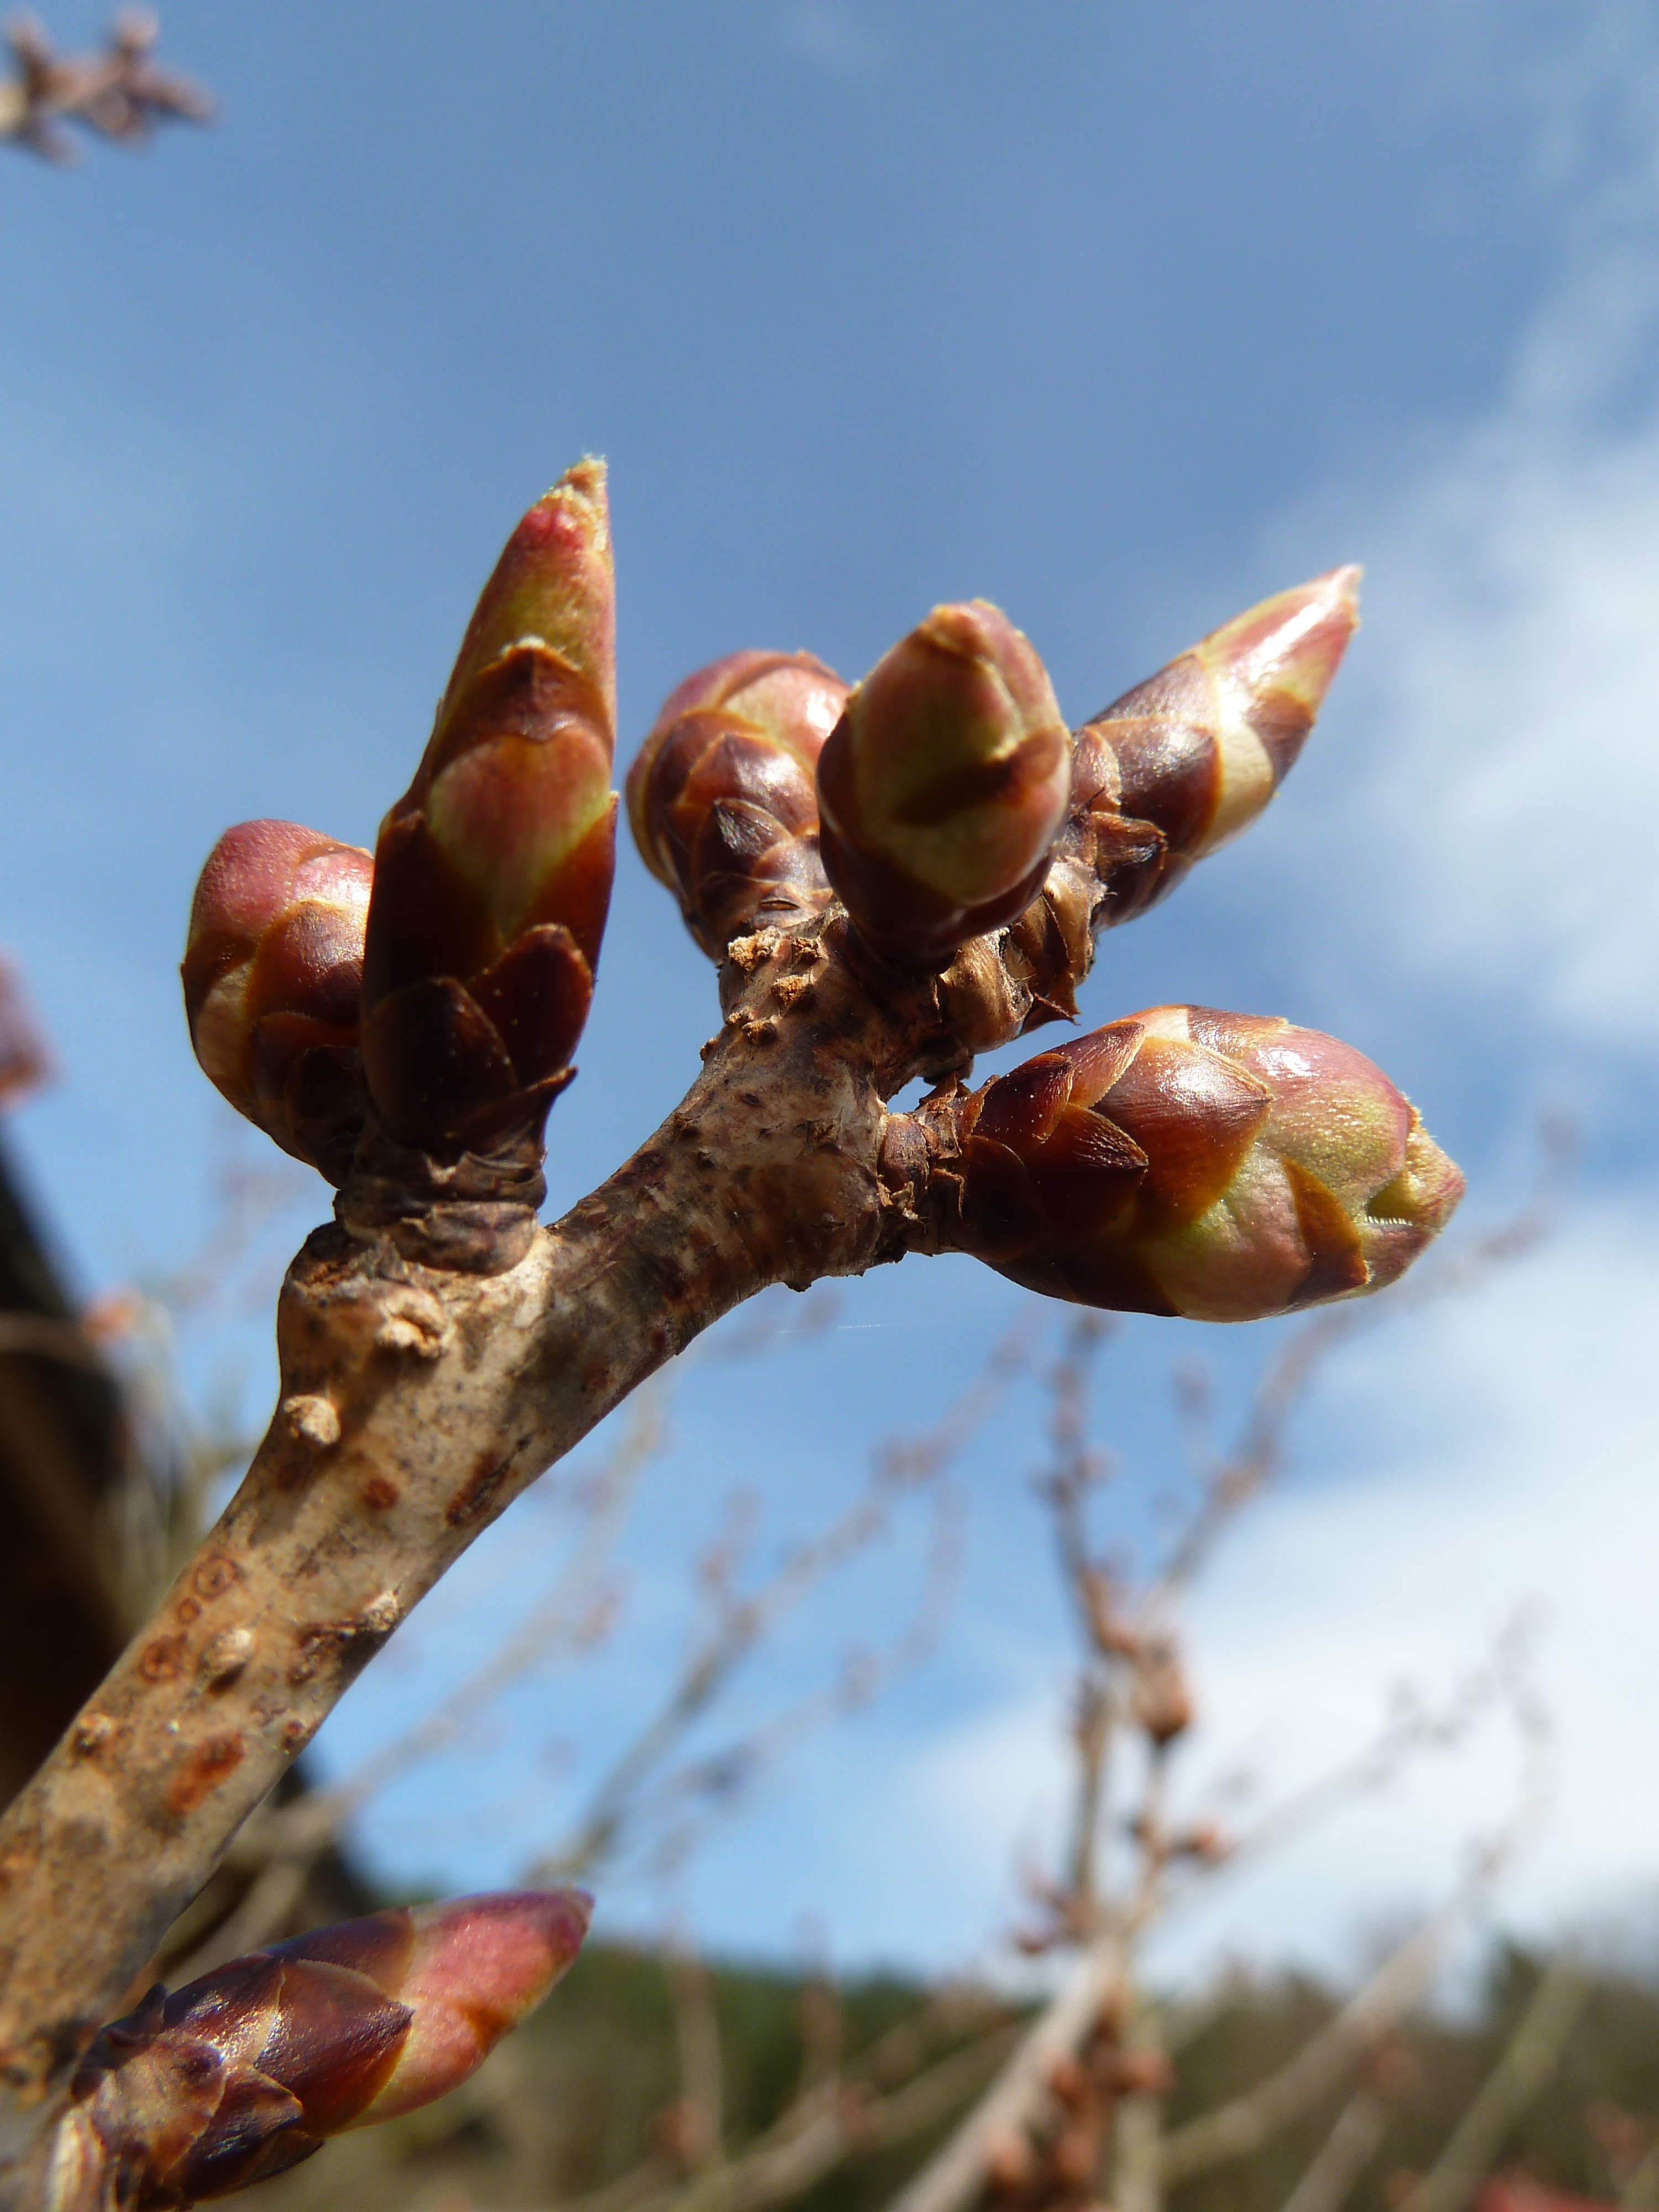
tree, nature, branch, blossom, plant, sky, leaf, flower, food, spring, produce, autumn, garden, flora, season, close up, tribe, branches, oak, up, bud, shoots, macro photography, low angle shot, flowering plant, woody plant, land plant